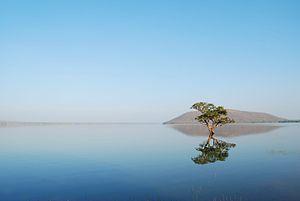
Le Telangana est un État indien créé le 2 juin 2014 à partir d'une région qui a relevé de l'État de Hyderabad jusqu'en 1956, puis de celui d'Andhra Pradesh.